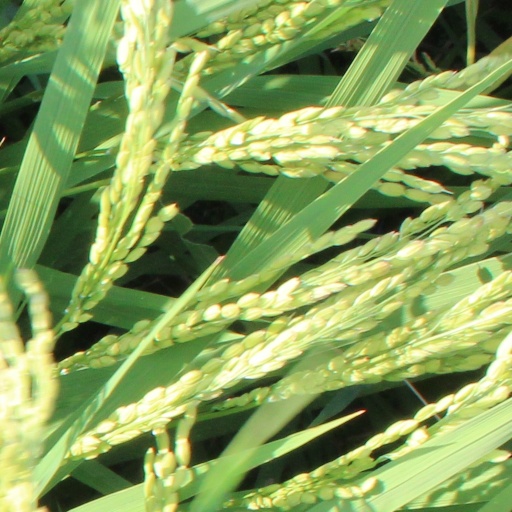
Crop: rice